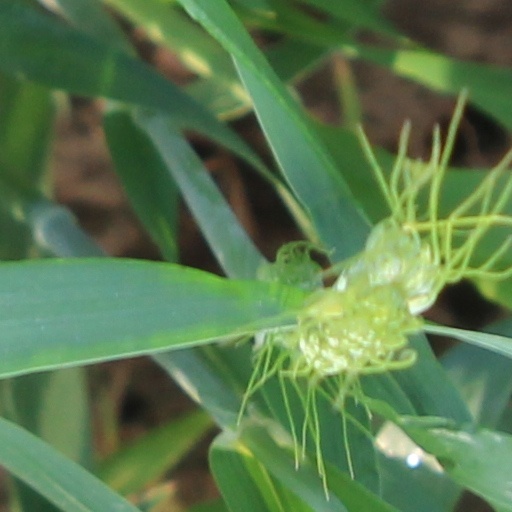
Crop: wheat